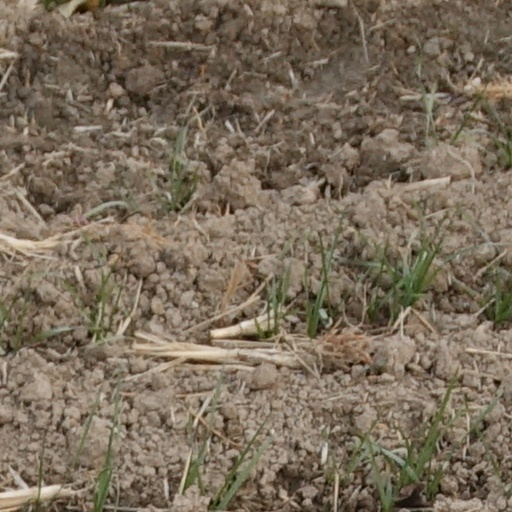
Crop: wheat